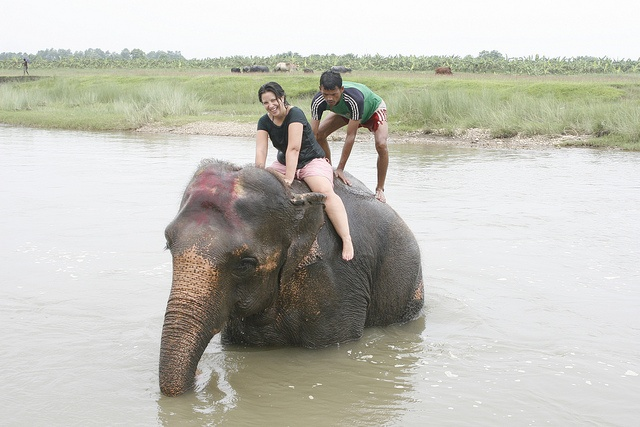
a woman and a man sit on the back of an elephant walking in some water
A elephant sitting in the water, with people in its back.
A man and woman riding an elephant through the water
Two people on top of an elephant in the water.
An elephant standing in water up to its belly, with a person sitting and another person standing on its back.